Sea Point Days

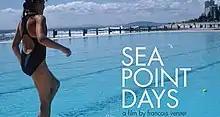

Sea Point Days is a 2008 documentary film about the Cape Town suburb of Sea Point, directed by François Verster.